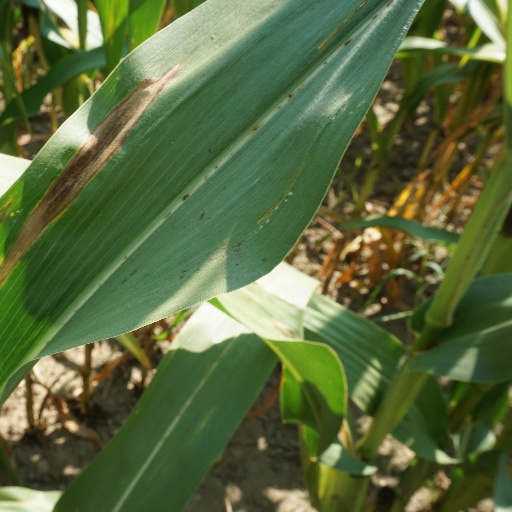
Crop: maize; corn